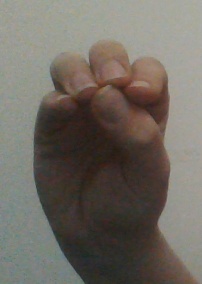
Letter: ha